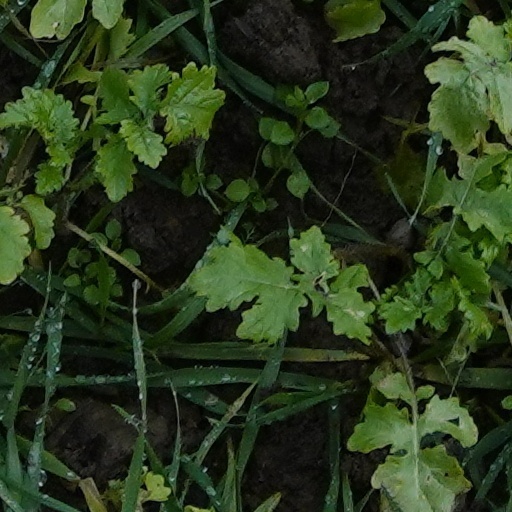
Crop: wheat